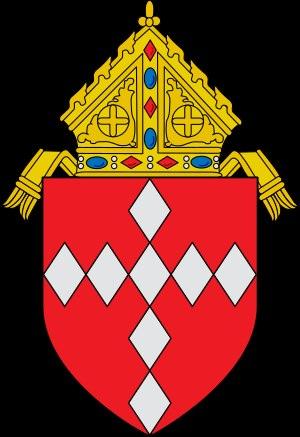
Le diocèse de Raleigh est un territoire ecclésiastique de l'Église catholique aux États-Unis, suffragant de l'archidiocèse d'Atlanta. Il recouvre la partie Est et centrale de la Caroline du Nord. Le diocèse est tenu depuis 2017 par Mᵍʳ Luis Zarama.